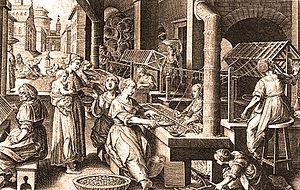
Décoconage et moulinage de la soie pour préparer son tissage
La rue des Teinturiers est l'une des artères d'Avignon intramuros.